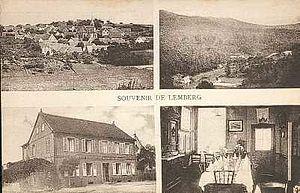
catégorie:Image de Lemberg
Lemberg est une commune française du département de la Moselle en région Grand Est.